Conservation and restoration of clocks

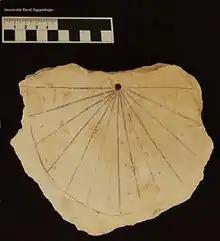
World's oldest Sundial, from Egypt's Valley of the Kings. University of Basel - Valley of the Kings, Egypt

The history of clock conservation dates back to ancient times. Horology, the study of the measurement of time, dates to 1450 BC, "when the Ancient Egyptians first observed the earth's natural circadian rhythms (Meadows, C., (n.d.)." Some examples of instruments used to measure time include: clocks, watches, sundials, hourglasses, time recorders, and atomic clocks. Horological Conservation is the science and art of preserving timepieces to connect humanity with the history and heritage of timepieces.